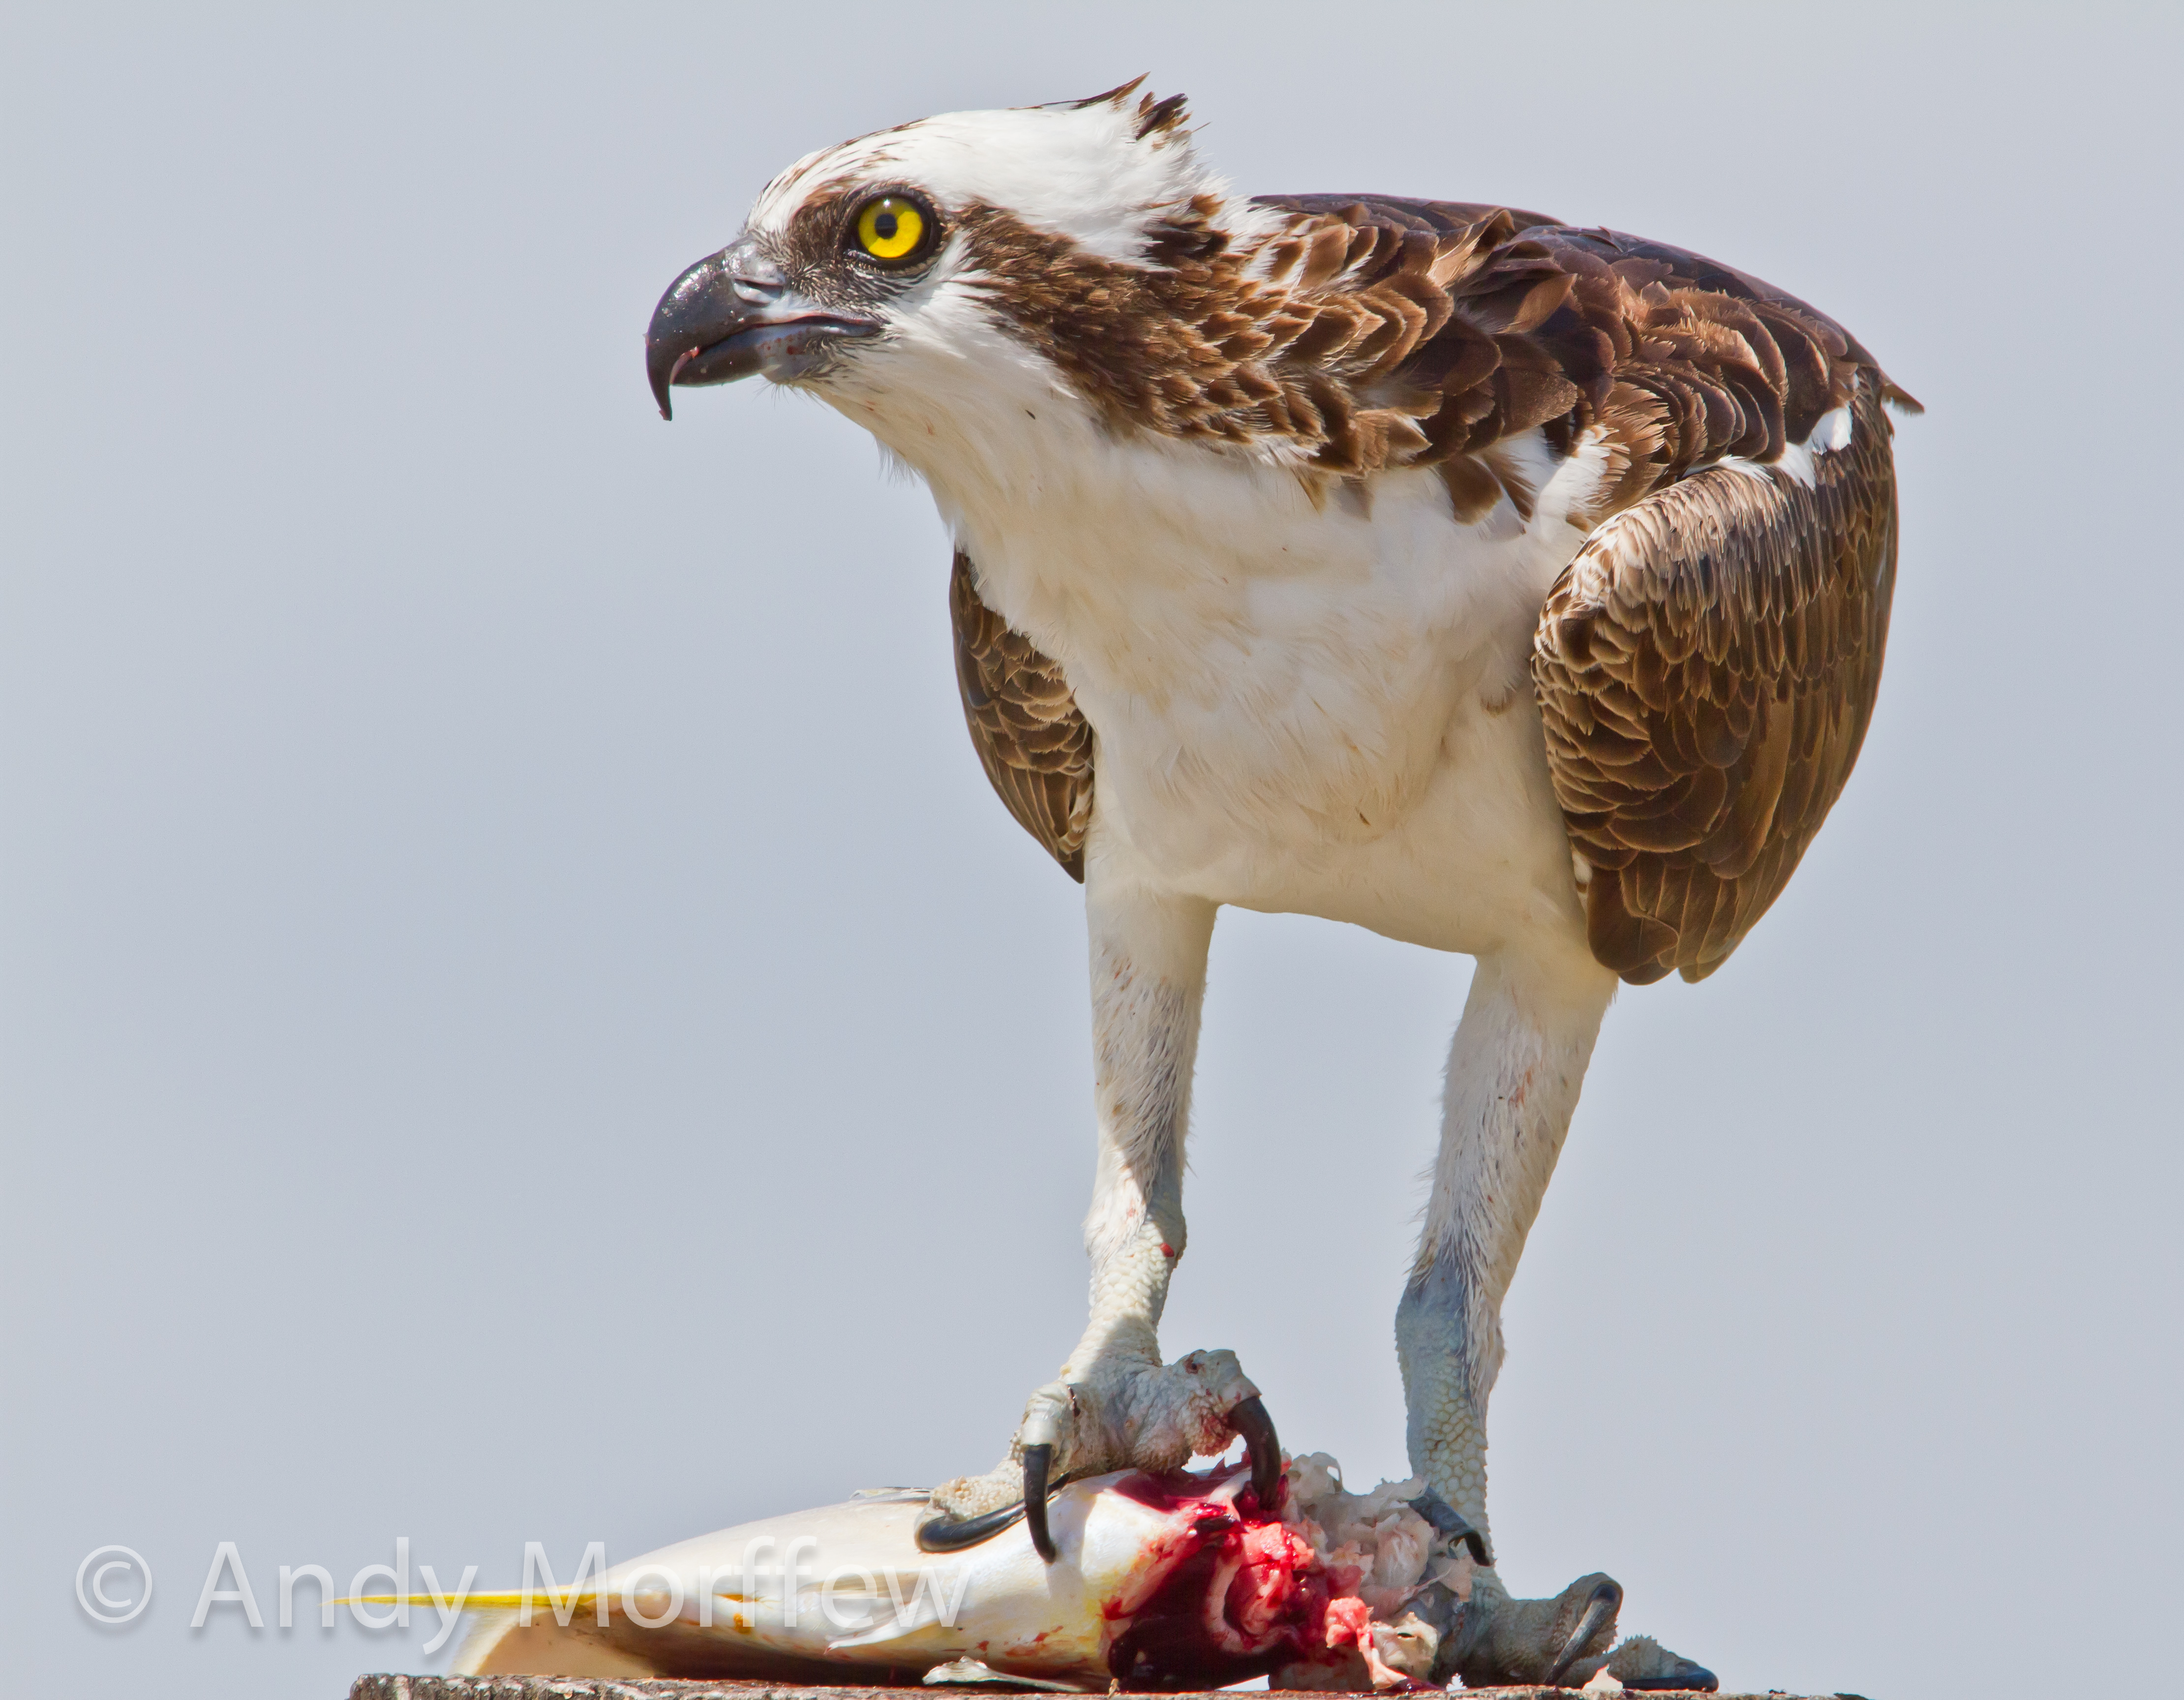
bird, male, wildlife, beak, eagle, hawk, fish, fauna, bird of prey, eating, vertebrate, blinkagain, osprey, birdperfect, falcon, buzzard, andymorffew, morffew, marcoisland, tigertailbeach, pompano